Valiant (comics)

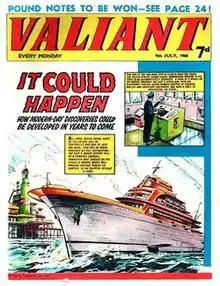
The cover of "Valiant", dated 9 July 1966.

Valiant was a weekly British comics periodical published by Fleetway Publications and later IPC Magazines from 4 October 1962 to 16 October 1976. A boys' adventure comic, it debuted numerous memorable characters, including Captain Hurricane, The Steel Claw and Mytek the Mighty. "Valiant" lasted for 712 issues before being merged with stablemate "Battle Picture Weekly".